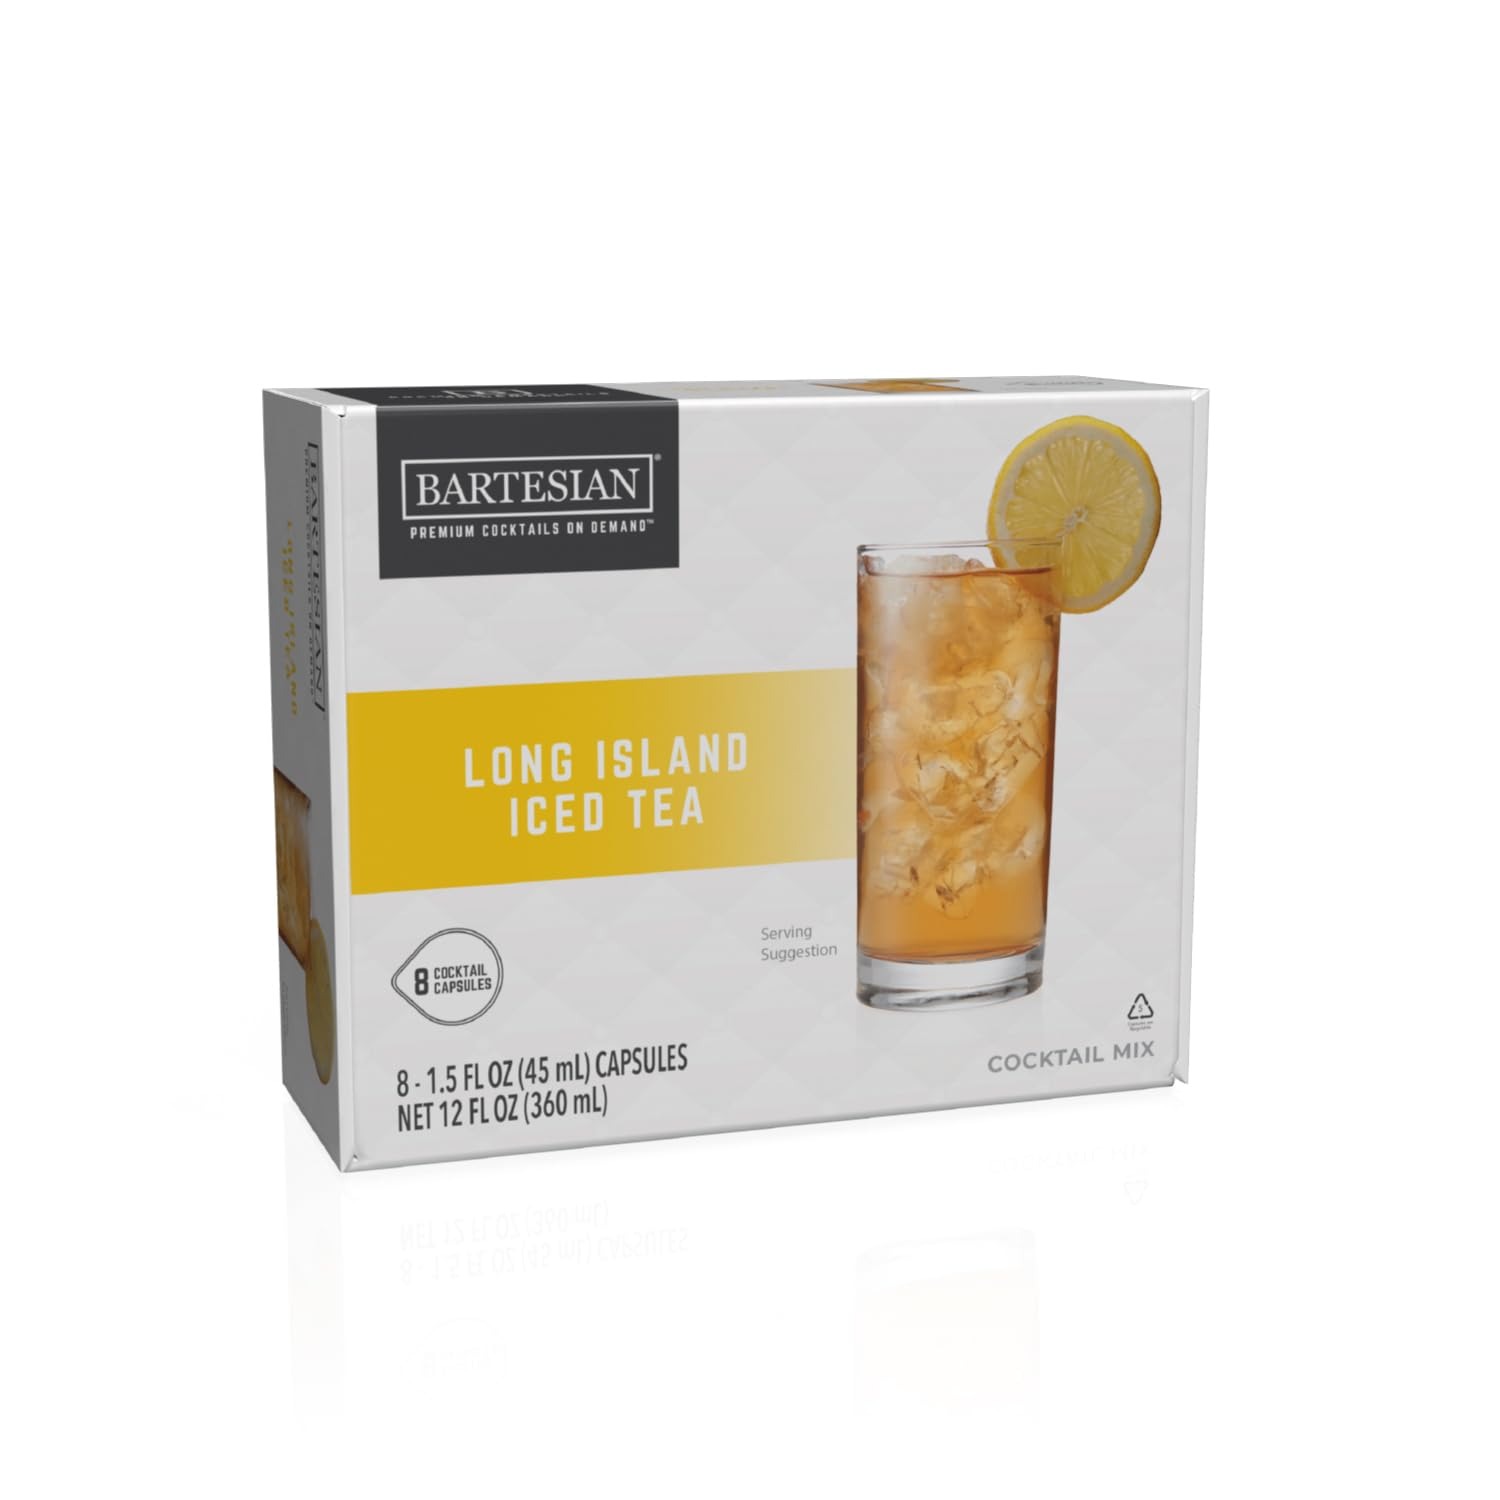
Item Name: Bartesian Long Island Iced Tea Cocktail Mixer Capsules for Cocktail Machine – Home Bar Mixology Cocktails Mix Pod Capsule Set To Use With the Bartesian Cocktail Drink Maker Machine – Pack of 8
Bullet Point 1: CRAFTED BY MASTER MIXOLOGISTS: Bartesian cocktail machine capsules were created by some of the world's most skilled and experienced mixologists. These experts worked tirelessly to develop a range of precisely measured cocktail pods that deliver the perfect balance of flavor and complexity with every pour.
Bullet Point 2: FRESHNESS-DATED DRINK CAPSULES: The recyclable cocktail capsules contain real juice concentrates, bitters, and extracts and are dated for freshness. So, you can enjoy bar-quality cocktails from home with the peace of mind that comes from knowing you're getting the freshest ingredients possible. Note: the capsules do not contain alcohol.
Bullet Point 3: CREATE DELICIOUS COCKTAILS IN SECONDS: You won't have to deal with the hassle and mess of measuring and mixing ingredients. Simply insert a drink capsule into the cocktail mixer machine, select your preferred strength – mocktail, light, regular, or strong, press mix, and let the machine do the rest!
Bullet Point 4: YOU’LL NEVER RUN OUT OF OPTIONS: At Bartesian, you'll find an extensive selection of drink mixers that goes beyond the usual classics, with an ever-expanding range of exclusive, seasonal, and trending cocktail choices. There's sure to be something for every cocktail-lover.
Value: 8.0
Unit: Count

Price: 20.8